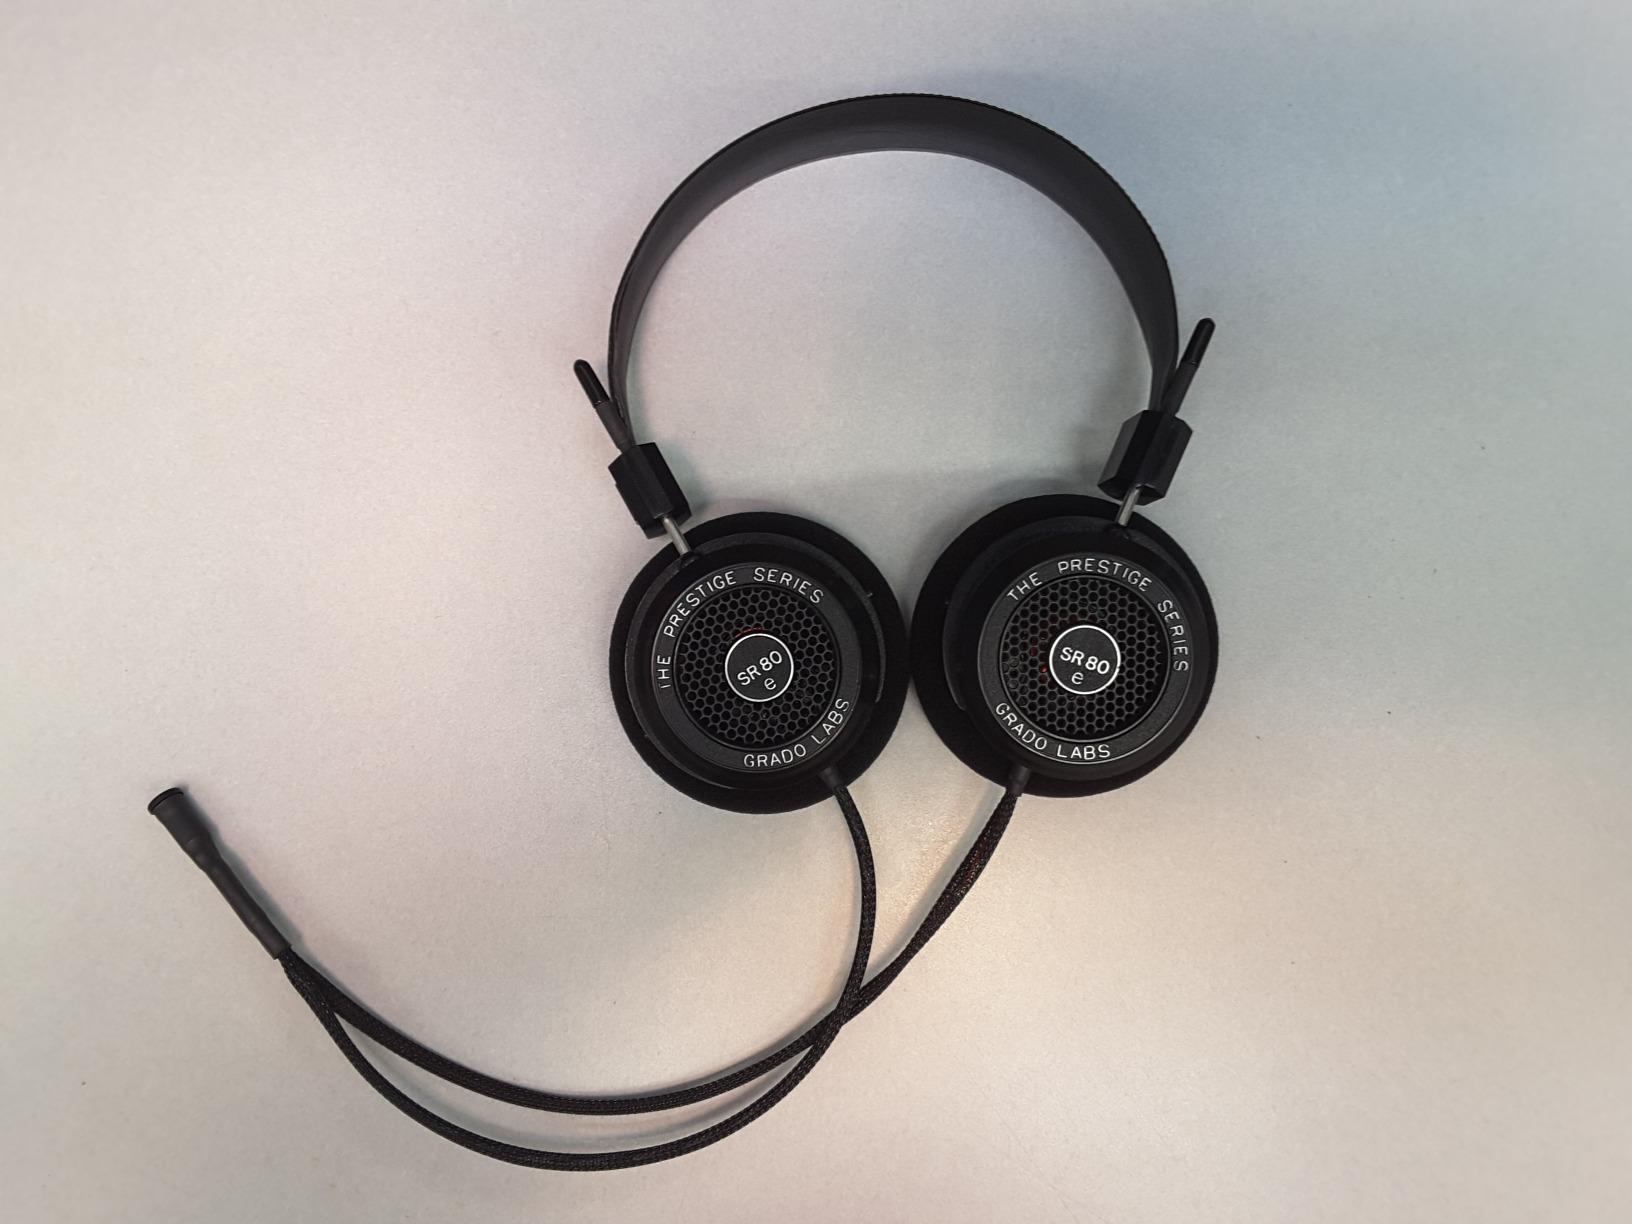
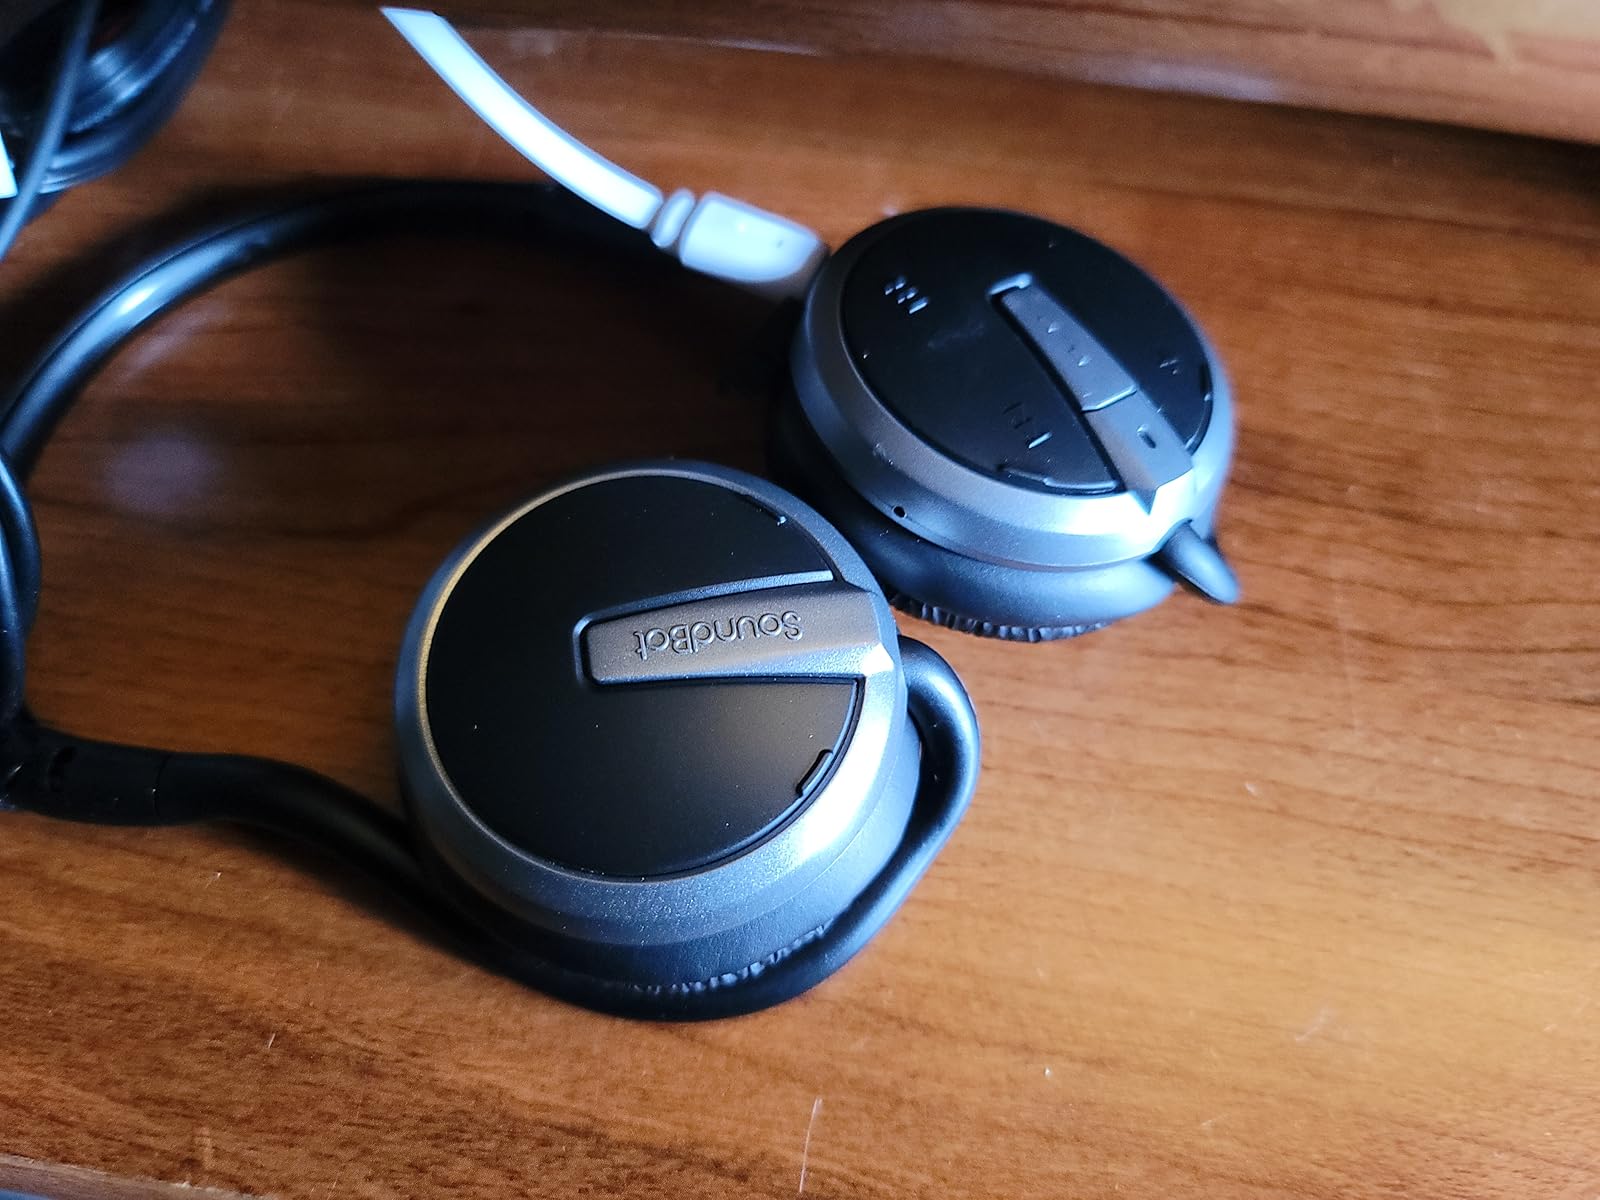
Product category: headphones
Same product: no